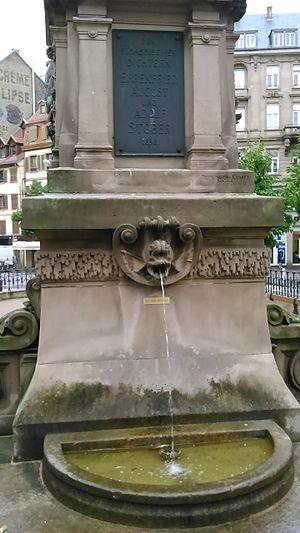
Arrière de la fontaine Stoeber à Strasbourg.
La fontaine Stoeber est une fontaine située place du Vieux-Marché-aux-Vins dans le centre historique de Strasbourg.